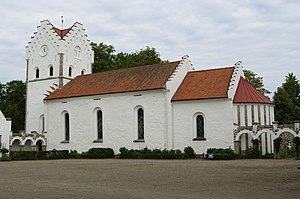
Bosjökloster / Galleri
Bosjökloster var først et kloster, siden en herregård i Frosta herred i Skåne.